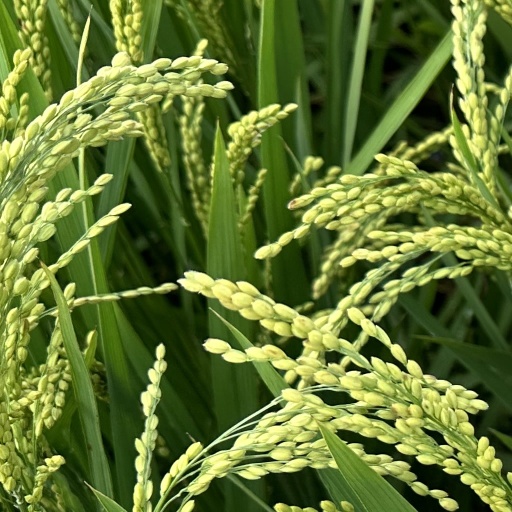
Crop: rice